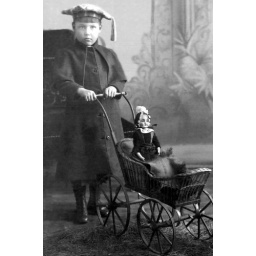
boy girl with doll in pram